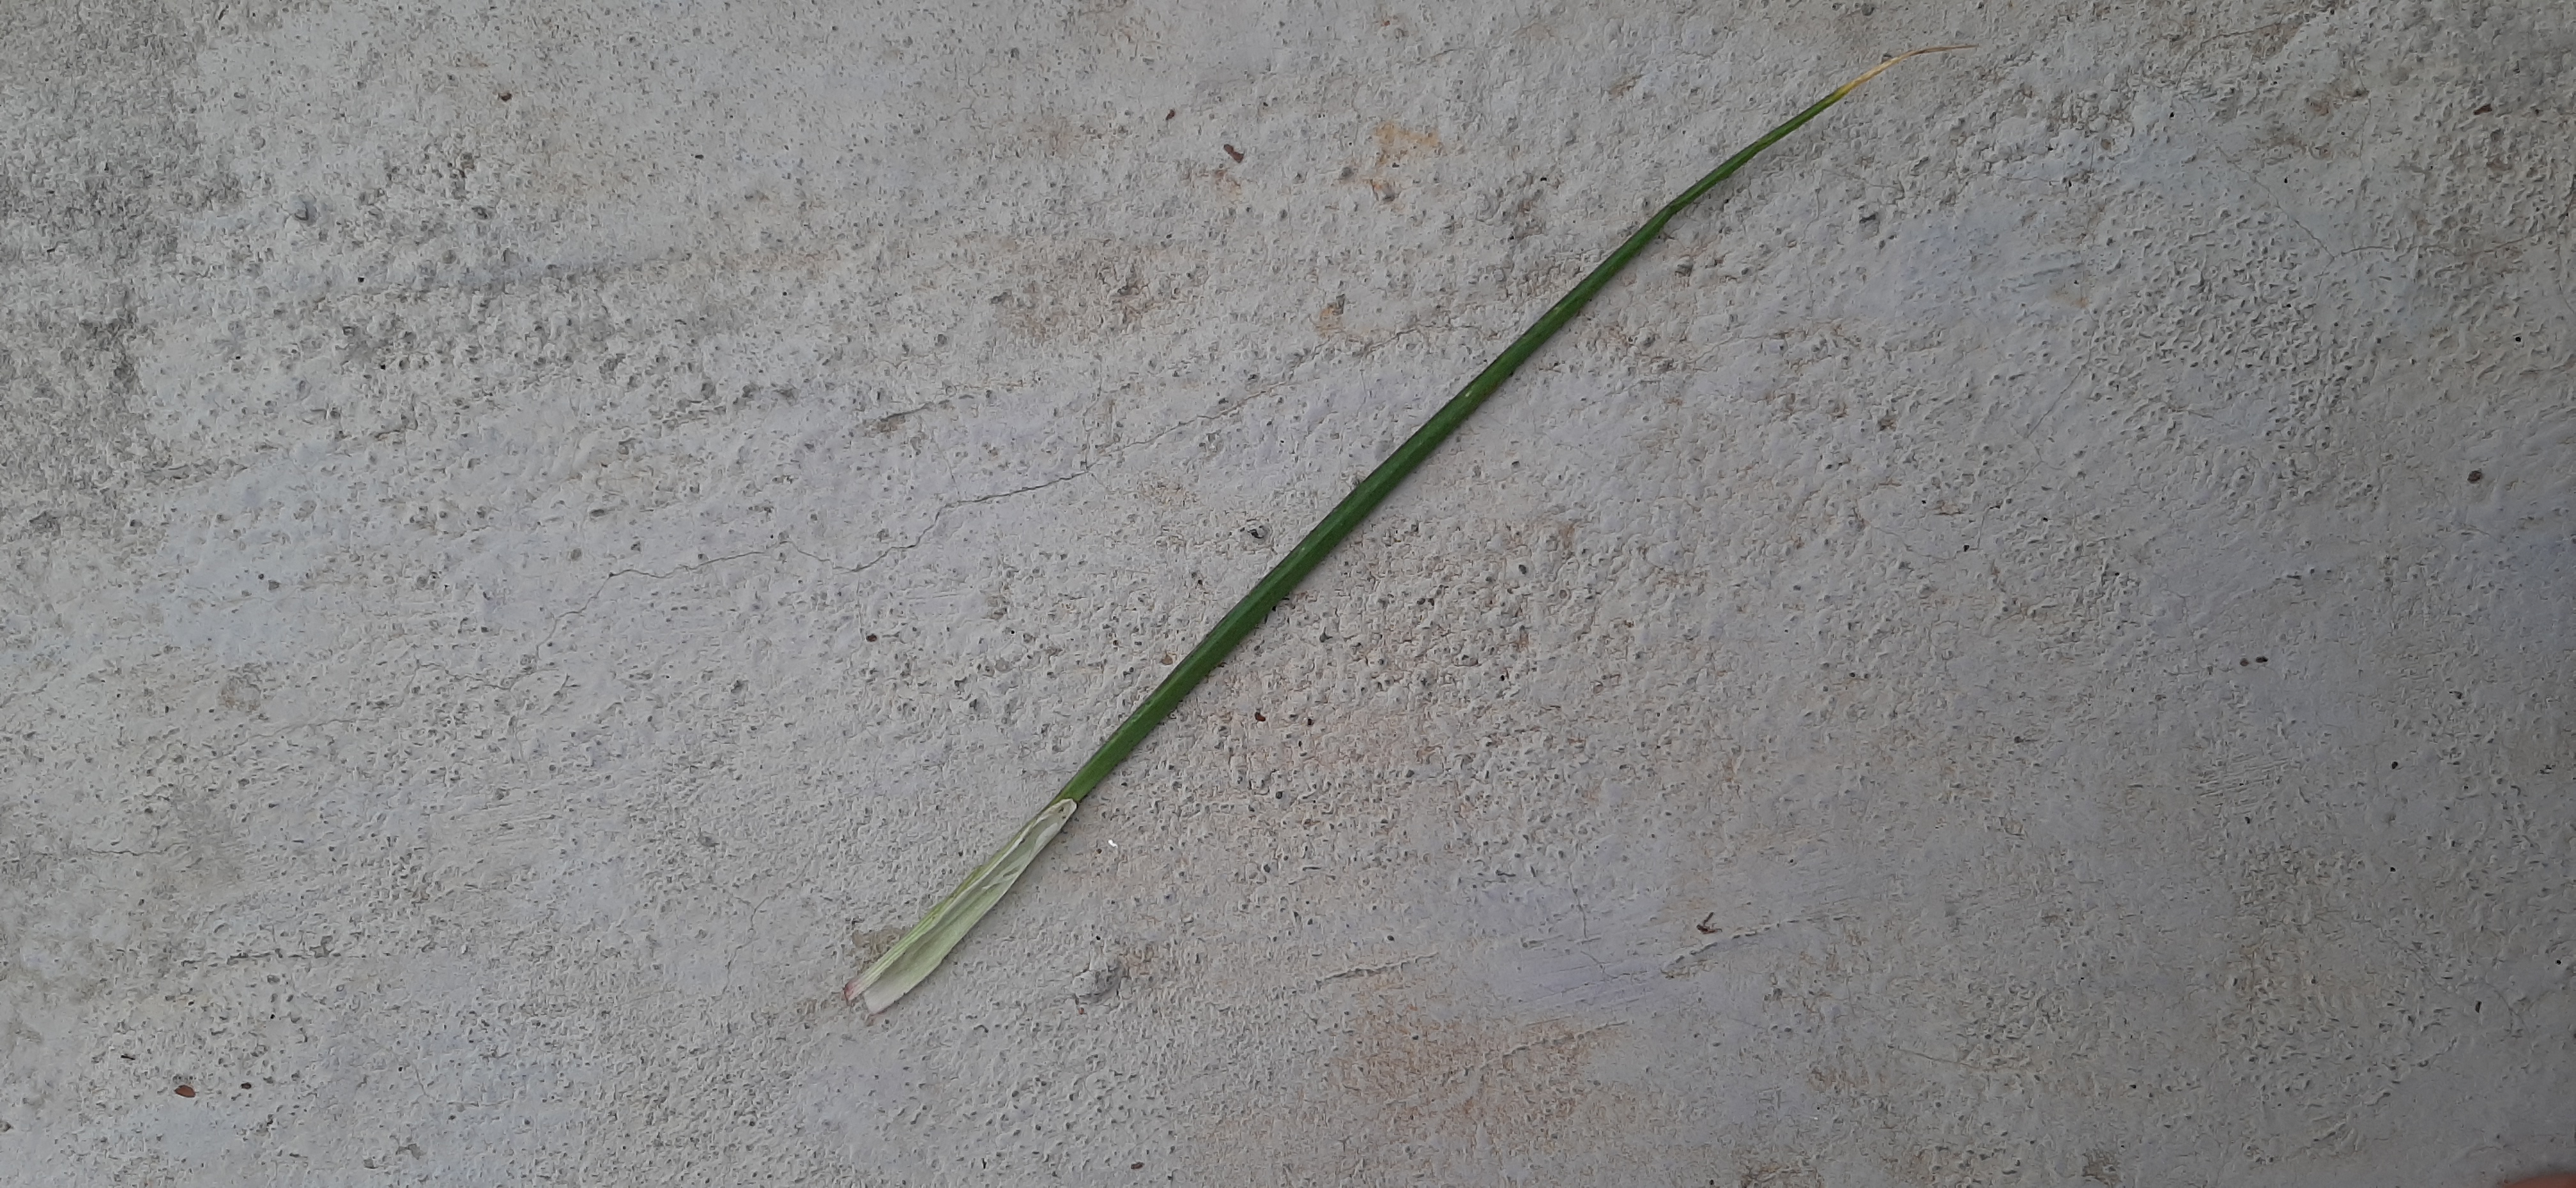
Plant: Onion